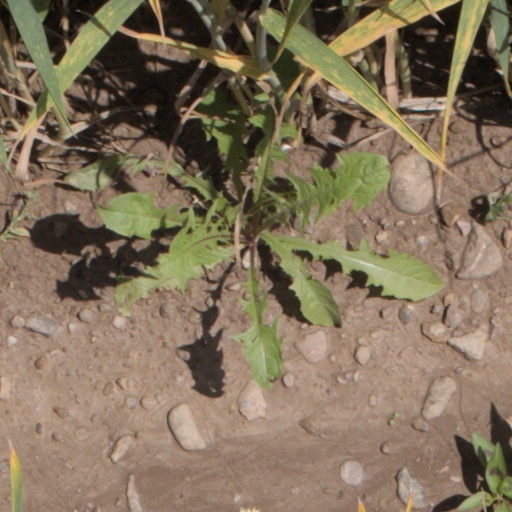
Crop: wheat